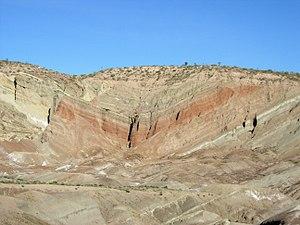
L'Oued Réghaïa est un cours d'eau de Basse Kabylie, qui prend naissance dans la commune de Bouzegza Keddara et forme le lac de Réghaïa juste avant de se jeter dans la Méditerranée.
En géologie, on appelle synclinal un pli concave dont le centre est occupé par les couches géologiques les plus récentes. Il existe des anticlinaux et synclinaux à différentes échelles d'observations, depuis les microplis, affectant un échantillon, jusqu'aux plis régionaux, visibles uniquement en cartographie. Les synformes sont des structures de formes équivalentes mais dont la logique stratigraphique est inconnue ou inversée.
En géologie un pli est une structure courbe due à une déformation ductile des roches. Le cas le plus simple est le pli de roche sédimentaire, dont les lits sont planaires et horizontaux avant le plissement.